Coral Gables Preparatory Academy

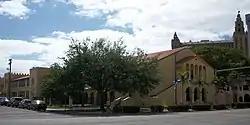
Coral Gables Preparatory Academy in Coral Gables, Florida, April 2010

Coral Gables Preparatory Academy, formerly Coral Gables Elementary School, is a public K-8 school in Coral Gables, Florida. A part of the Miami-Dade County Public Schools, it has its elementary school classes in the Lower Academy, in the former Coral Gables Elementary building, while the middle school classes are in the Upper Academy at the Merrick Educational Center. The school was given its current name in 2010.